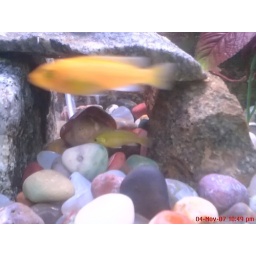
yellow lab in the cave while the orange morph swims by